Jamón

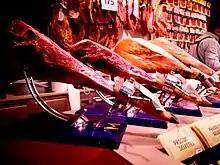
Traditional "jamón" marketed in Barcelona, Spain

Pork products made from Iberian-breed pigs receive the "ibérico/a" denomination. As such, jamón ibérico is the dry-cured "jamón" produced from livestock of these breeds. "Ibérico" encompasses some of the most expensive ham produced in the world, and its fatty marbled texture has made it very popular as a delicacy, with a hard-to-fulfill global demand comparable to that of kobe beef.